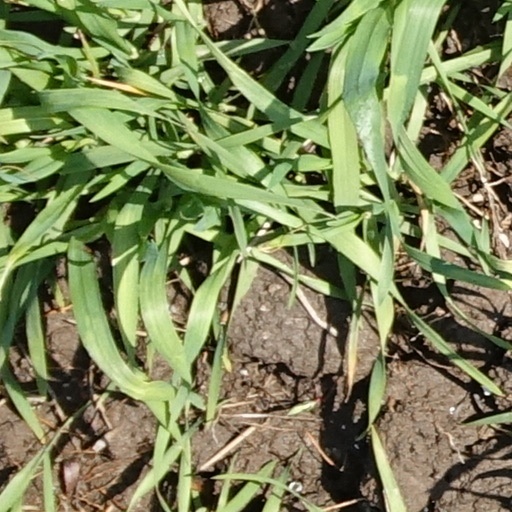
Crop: wheat